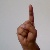
The image shows a hand gesture representing the letter 'D' in Indian Sign Language.